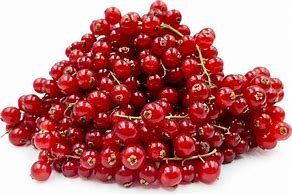
Label: redcurrant